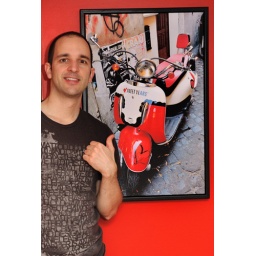
I took home this scooter from Rome and put it in my basement. I needed more red in my life.